Melkonov-Yezekov House

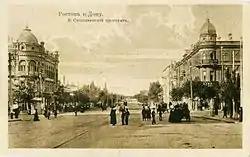
Melkonov-Yezekov House (on the right), Chernov House (on the left)

The Melkonov-Yezekov House was a building in the centre of Rostov-on-Don, Russia. The house was located at 71 Bolshaya Sadovaya Street, at its intersection with Bolshoy Stolypinsky Avenue (now ). Constructed in the late 19th century, it was a revenue house, housing commercial premises and apartments. It was destroyed in 1942, during the Second World War.